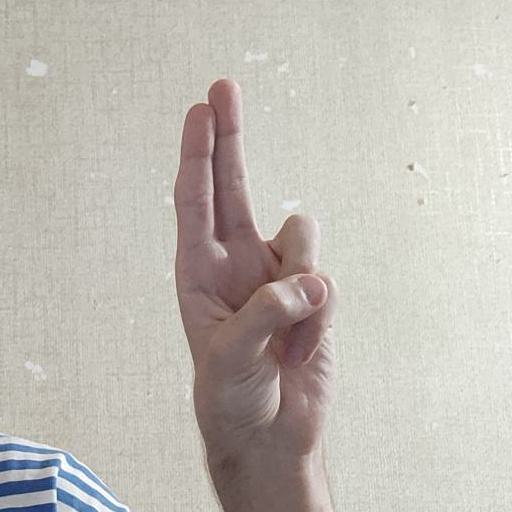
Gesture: two_up